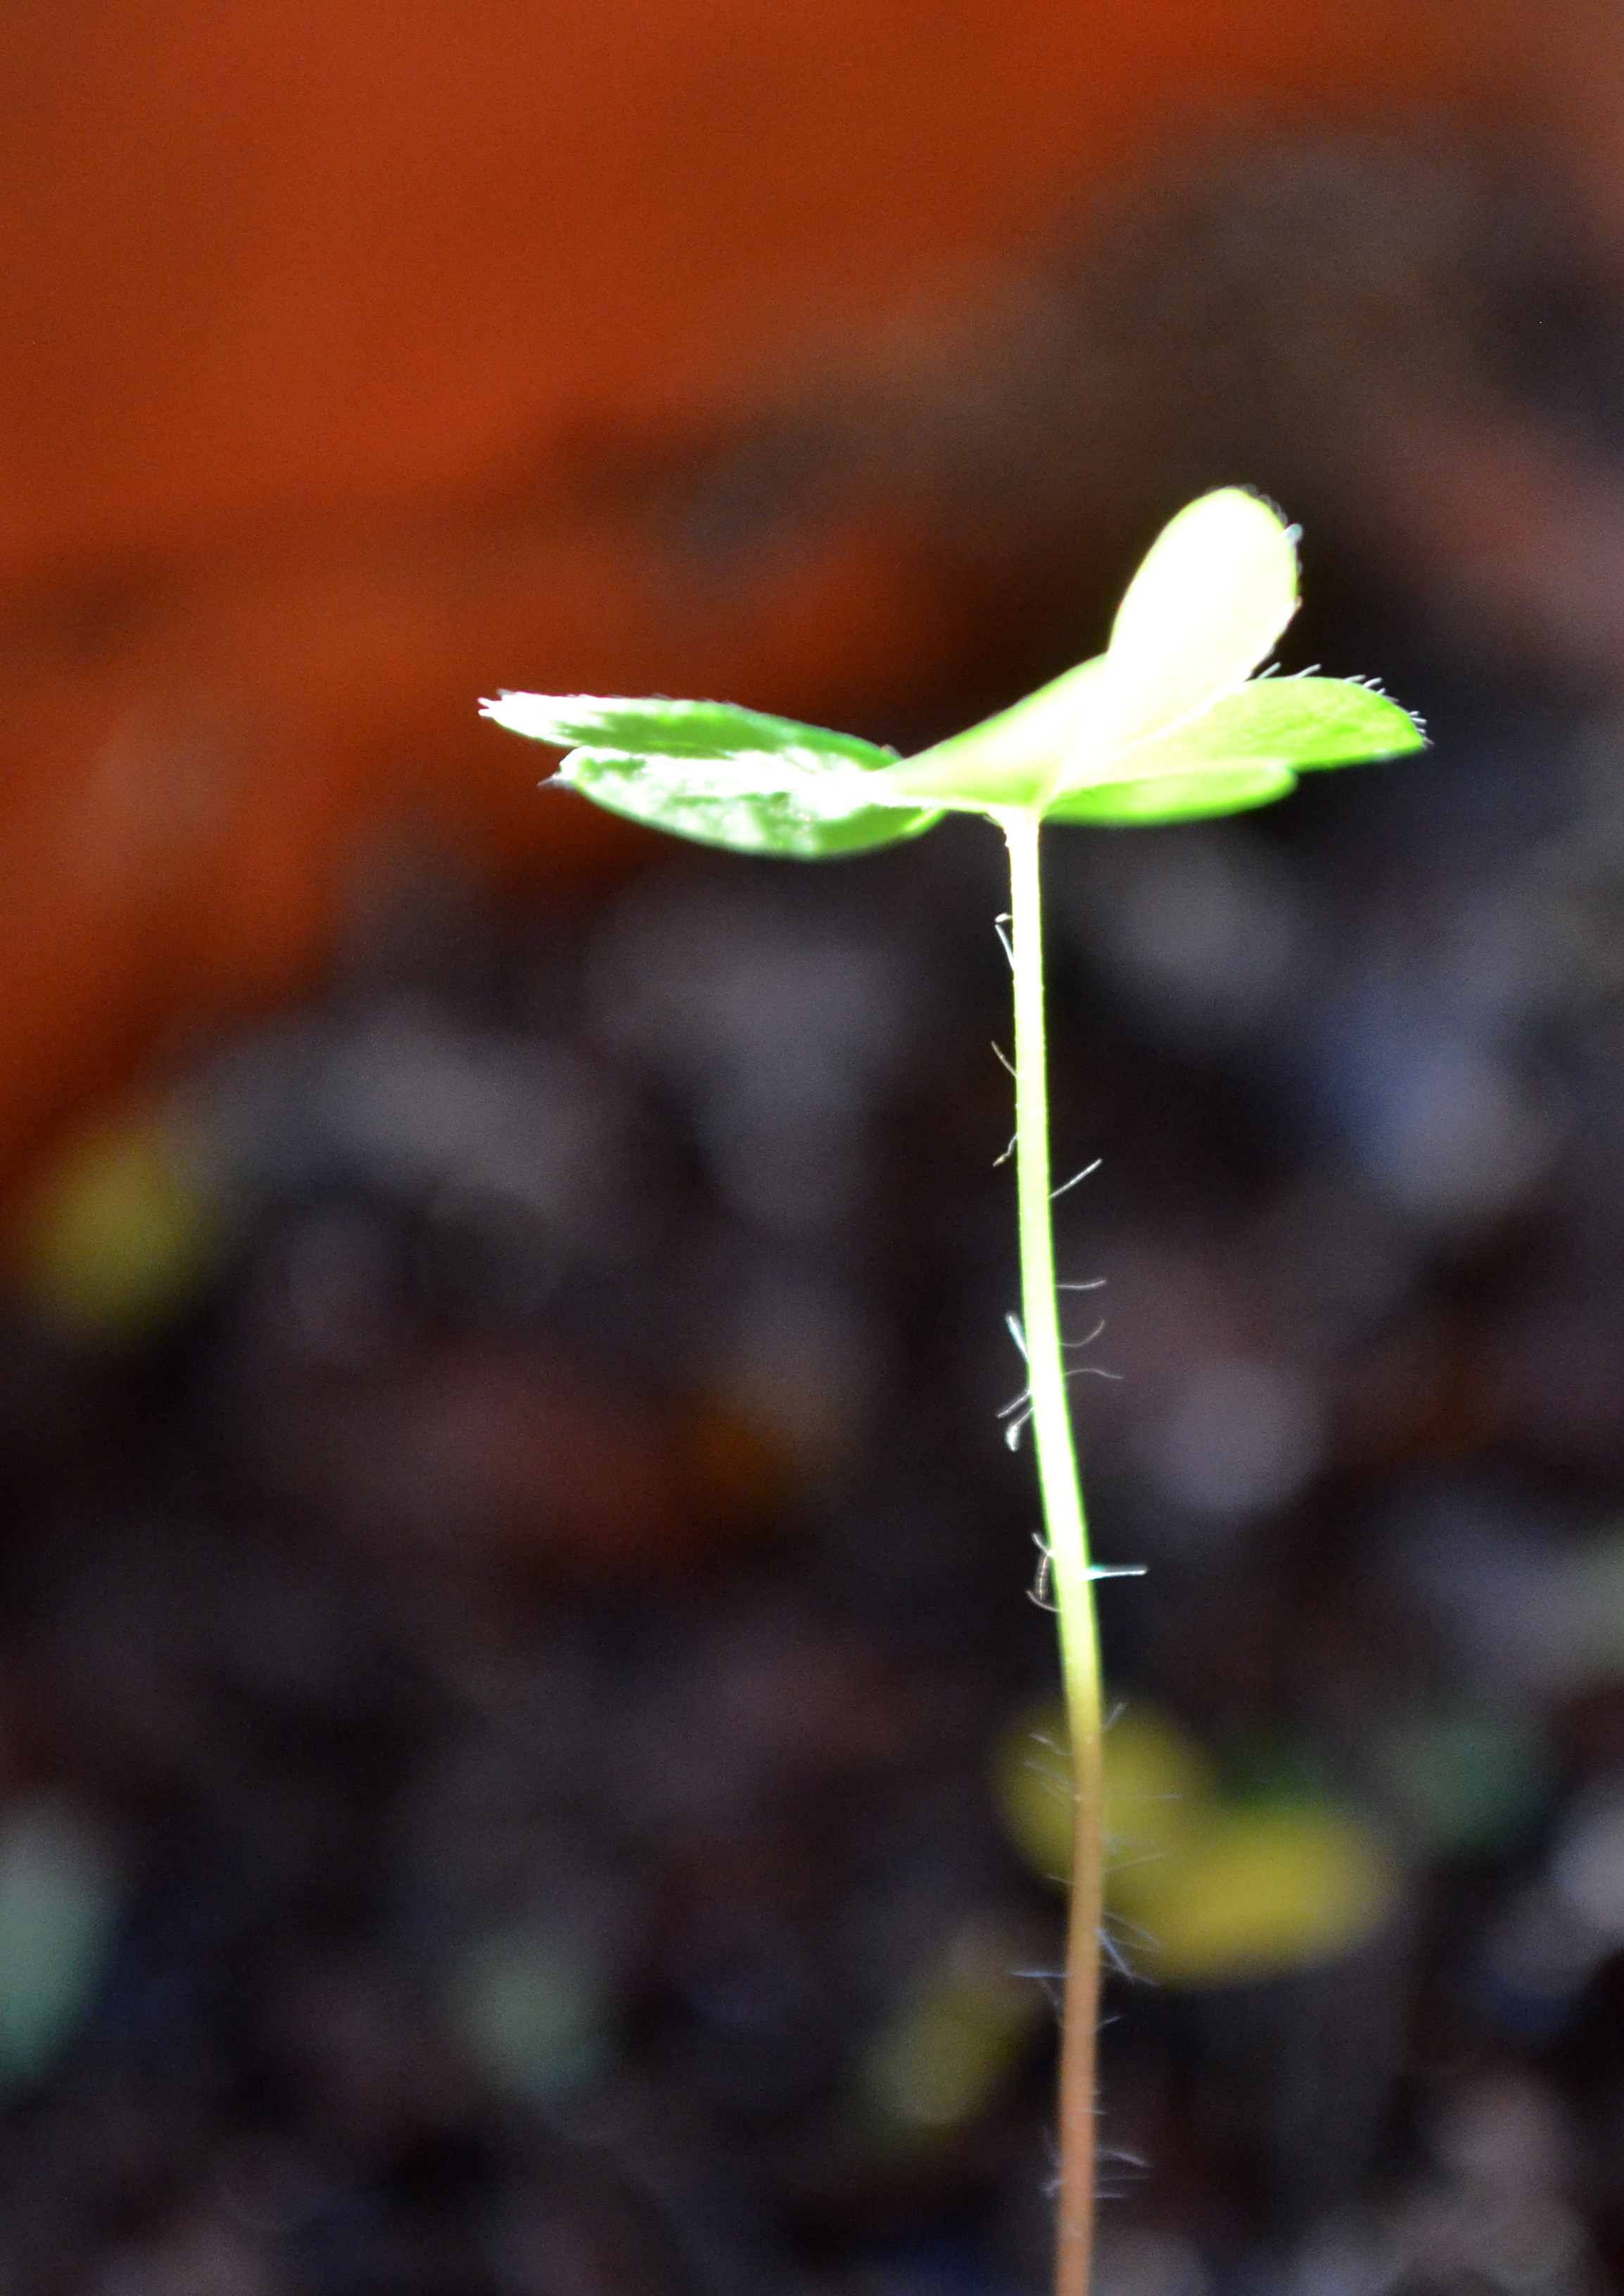
nature, branch, plant, photography, leaf, flower, petal, green, macro, autumn, botany, yellow, flora, wildflower, close up, flor, plantas, argentina, misiones, bud, macro photography, flowering plant, plant stem, land plant